Warburg–Sarnau railway

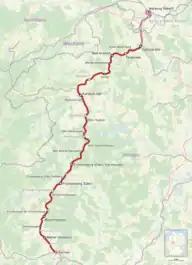

The Warburg–Sarnau railway is a 100.9 kilometre-long, single-track, partially disused secondary railway line in North Rhine-Westphalia and North Hesse. The middle section, Korbach–Frankenberg, is called the "Untere Edertalbahn" (Lower Eder Valley Railway) or the "Nationalparkbahn" (National Park railway) and the southern section, Frankenberg–Sarnau(–Marburg), is called the "Burgwaldbahn" (Burgwald railway).